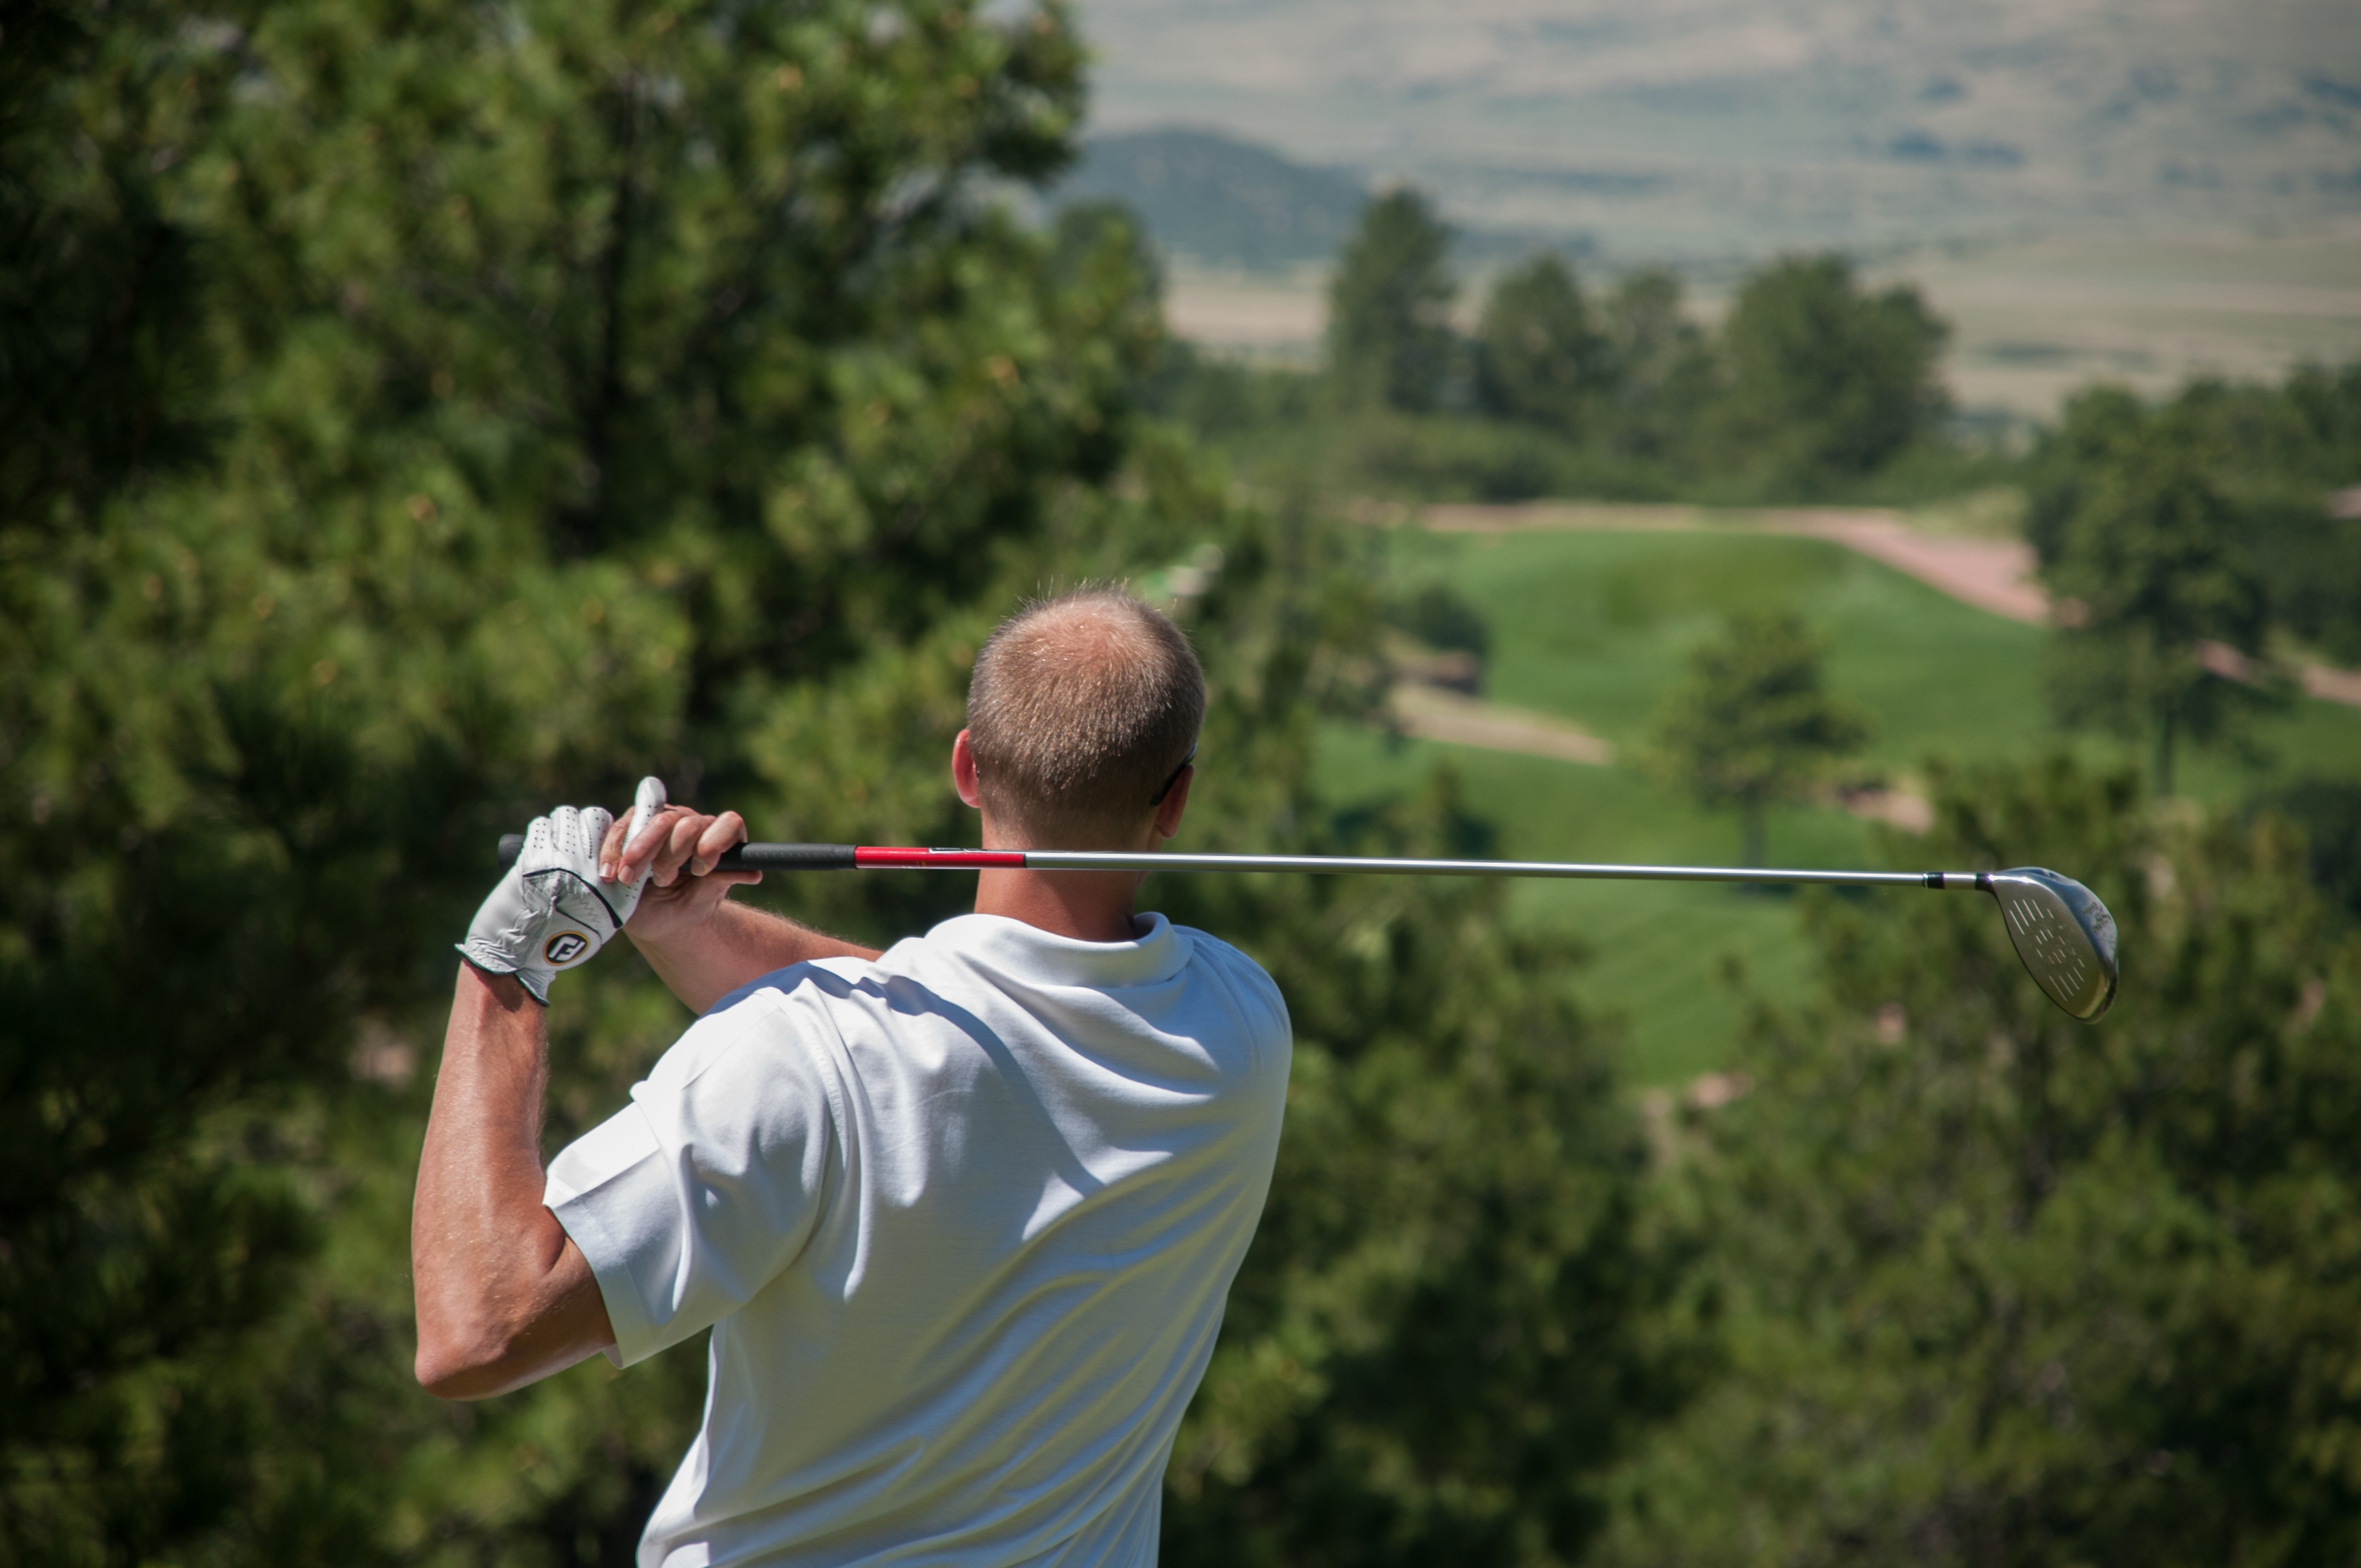
sport, recreation, golf, golfing, sports, course, golfer, outdoor recreation, fourball, clay pigeon shooting